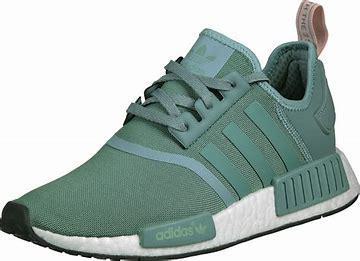
Brand: Adidas
Model: NMD_R1